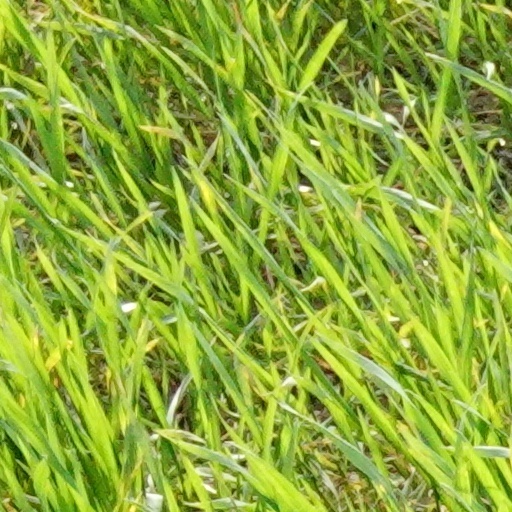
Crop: wheat